Burgsponheim

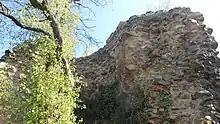
Castle Sponheim (monumental zone)

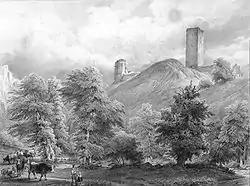
19th-century drawing of Castle Sponheim

The following are listed buildings or sites in Rhineland-Palatinate's Directory of Cultural Monuments: